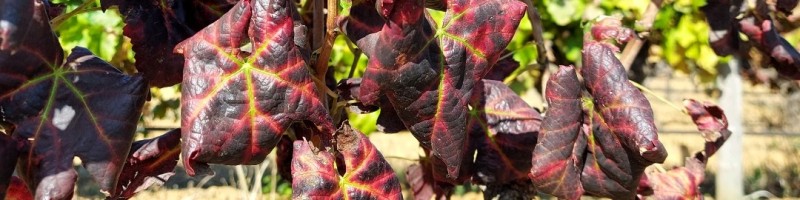
Plant: Grape
Disease: grapevine leafroll disease